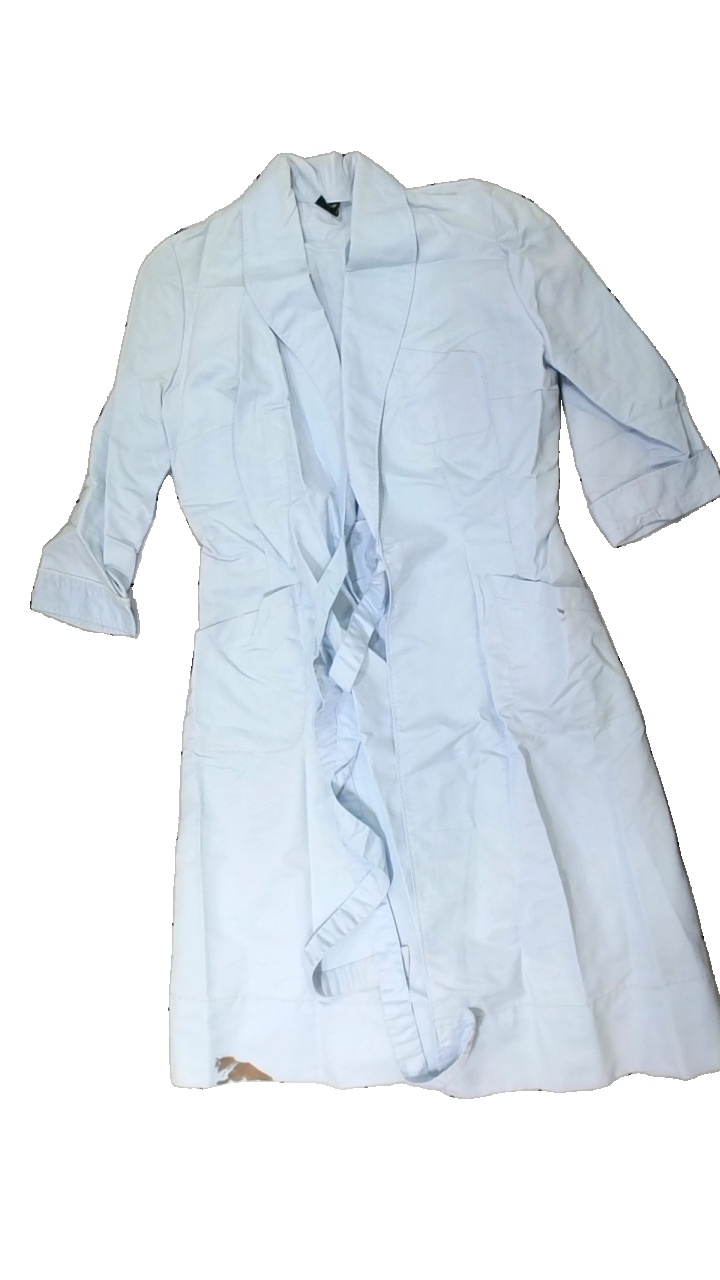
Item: Dress (Ladies)
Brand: Sjöman
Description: blå knytklänning med blodfläckar
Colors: Blue
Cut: Regular
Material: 100% nylone
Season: Summer
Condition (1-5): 1
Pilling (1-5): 5
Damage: blodfläck
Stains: Major
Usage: Energy Recovery
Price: <50